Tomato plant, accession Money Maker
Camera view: bottom (45 deg); turntable rotation: 150 degrees
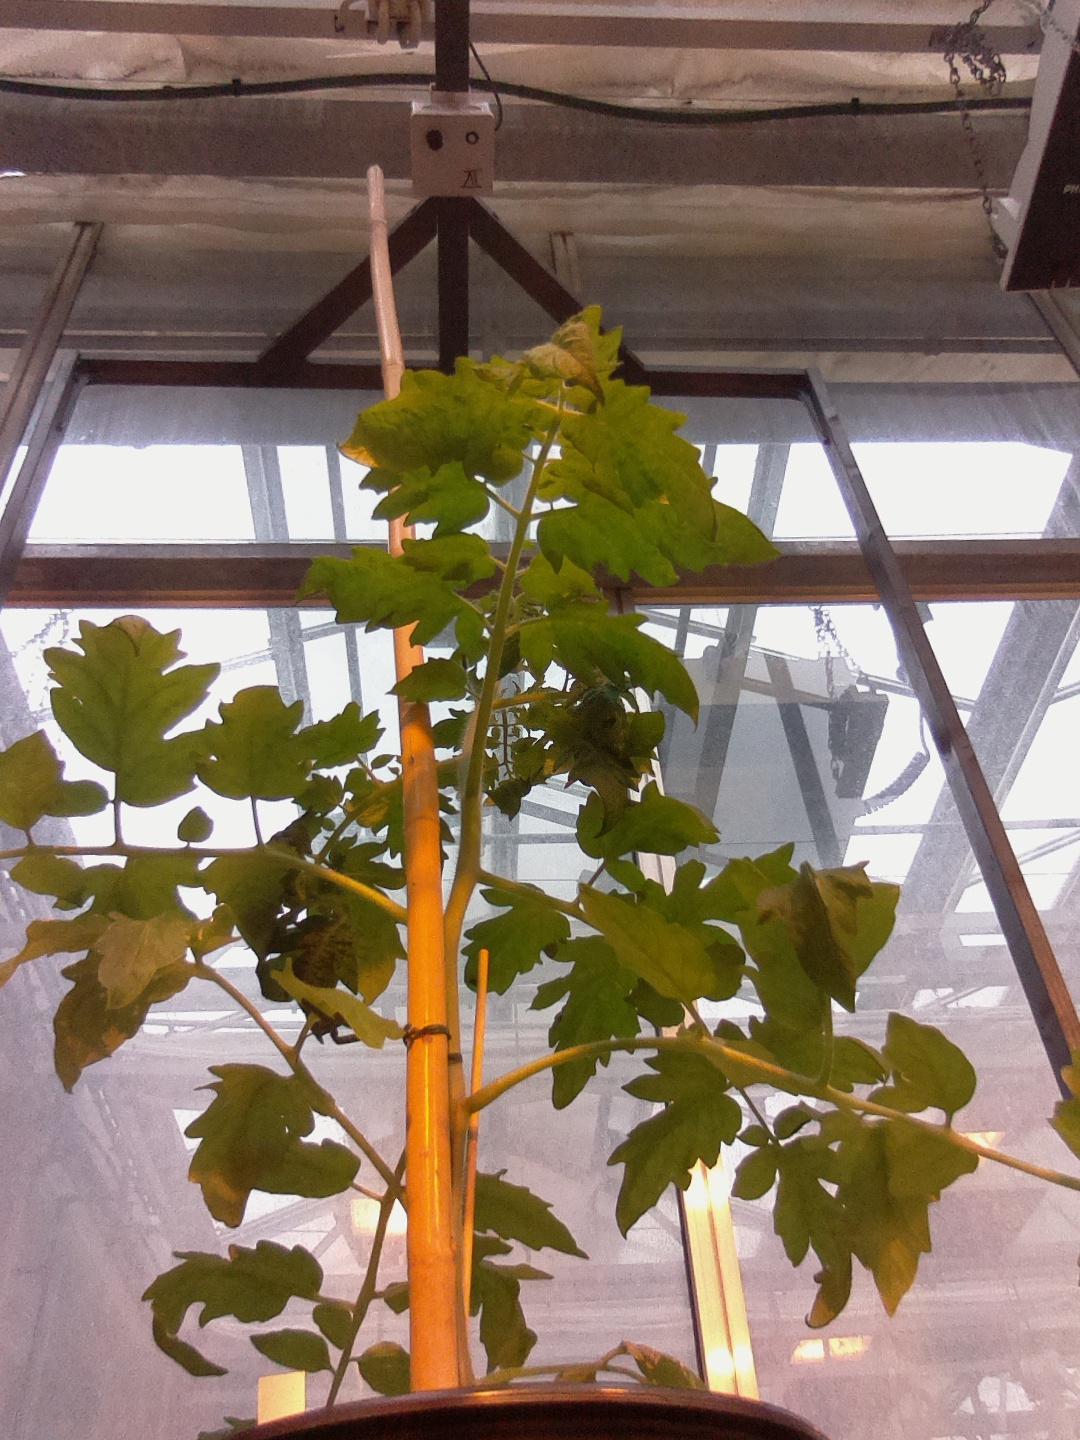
BBCH growth stage 53: 3 inflorescences visible